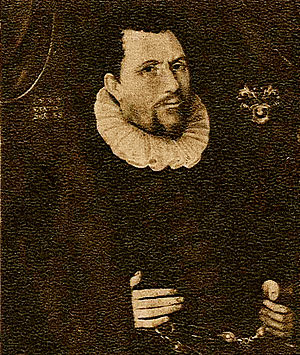
Henrik Horn (1512-1595)
Henrik Horn til Kankas (1512-1595) var en svensk kriger og adelsmand, far til Karl Henriksson Horn.